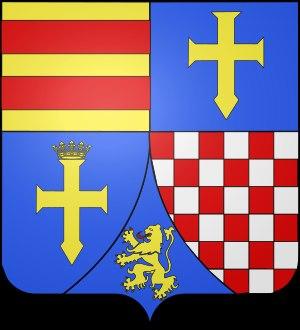
Le grand-duché d'Oldenbourg est un ancien État allemand, membre de la Confédération germanique, puis de la confédération de l'Allemagne du Nord et de l'Empire allemand.